2016–17 Southampton F.C. season

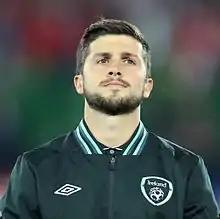
Shane Long scored the only goal of the game in the third round replay against Norwich City on 18 January 2017.

Southampton entered the 2016–17 FA Cup in the third round, facing Championship side Norwich City on 7 January 2017 in a match which ended in a 2–2 draw. The Premier League side went one up after 37 minutes, when defender Virgil van Dijk converted a cross from winger Dušan Tadić. After the break, however, the hosts equalised through a Steven Whittaker penalty, following a foul by young goalkeeper Harry Lewis on striker Cameron Jerome. In the 67th minute, Maya Yoshida scored his first goal of the season when he headed in a cross from Pierre-Emile Højbjerg, but in stoppage time at the end of the match Steven Naismith headed in to equalise and force a replay.